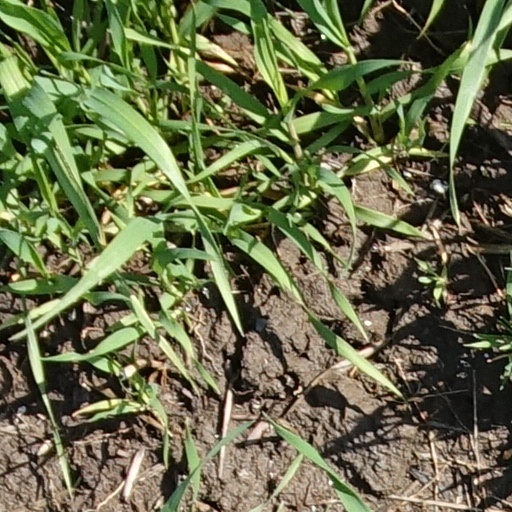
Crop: wheat